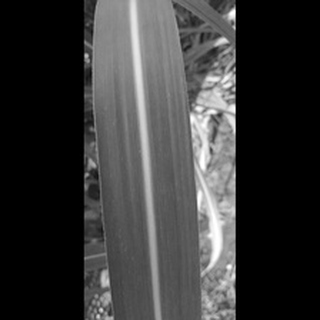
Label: healthy_sugarcane